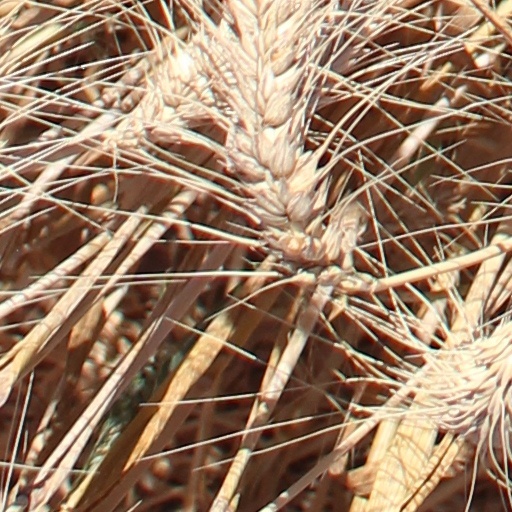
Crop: wheat